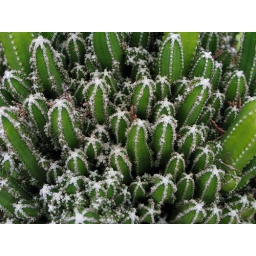
Macro shots of various plants from my home back in Ipoh